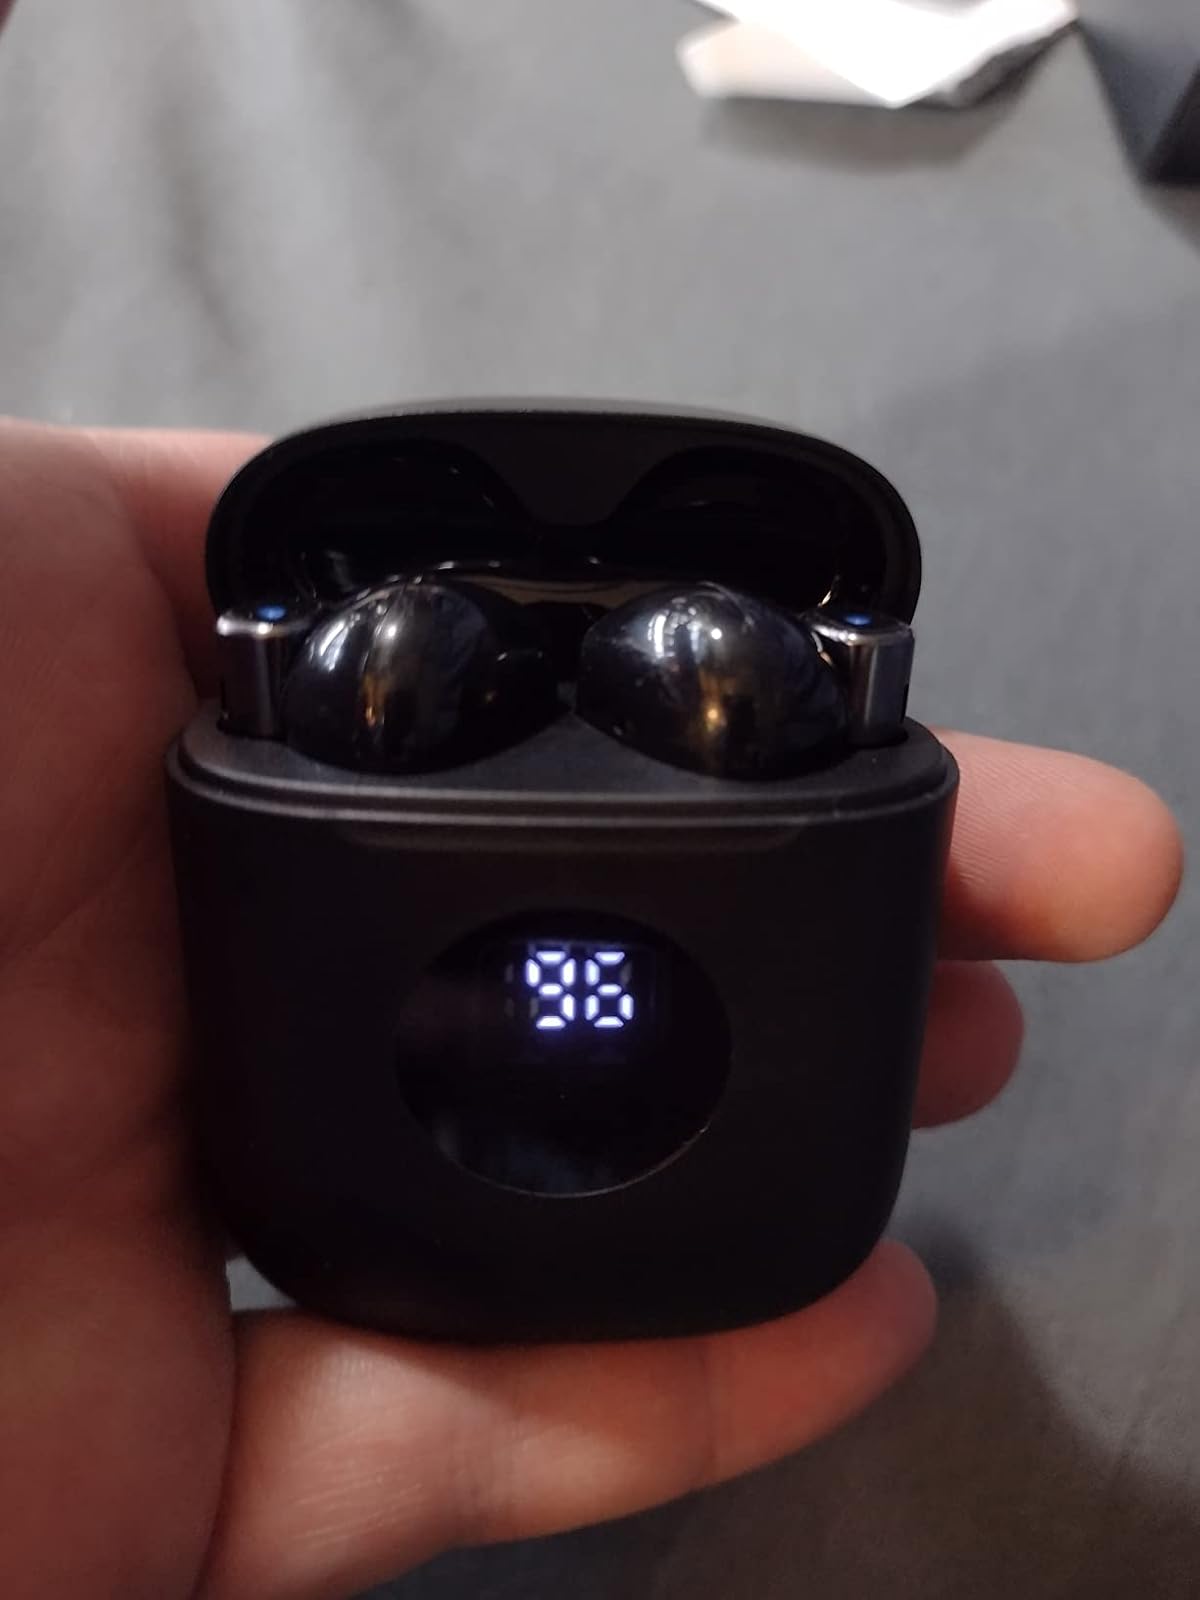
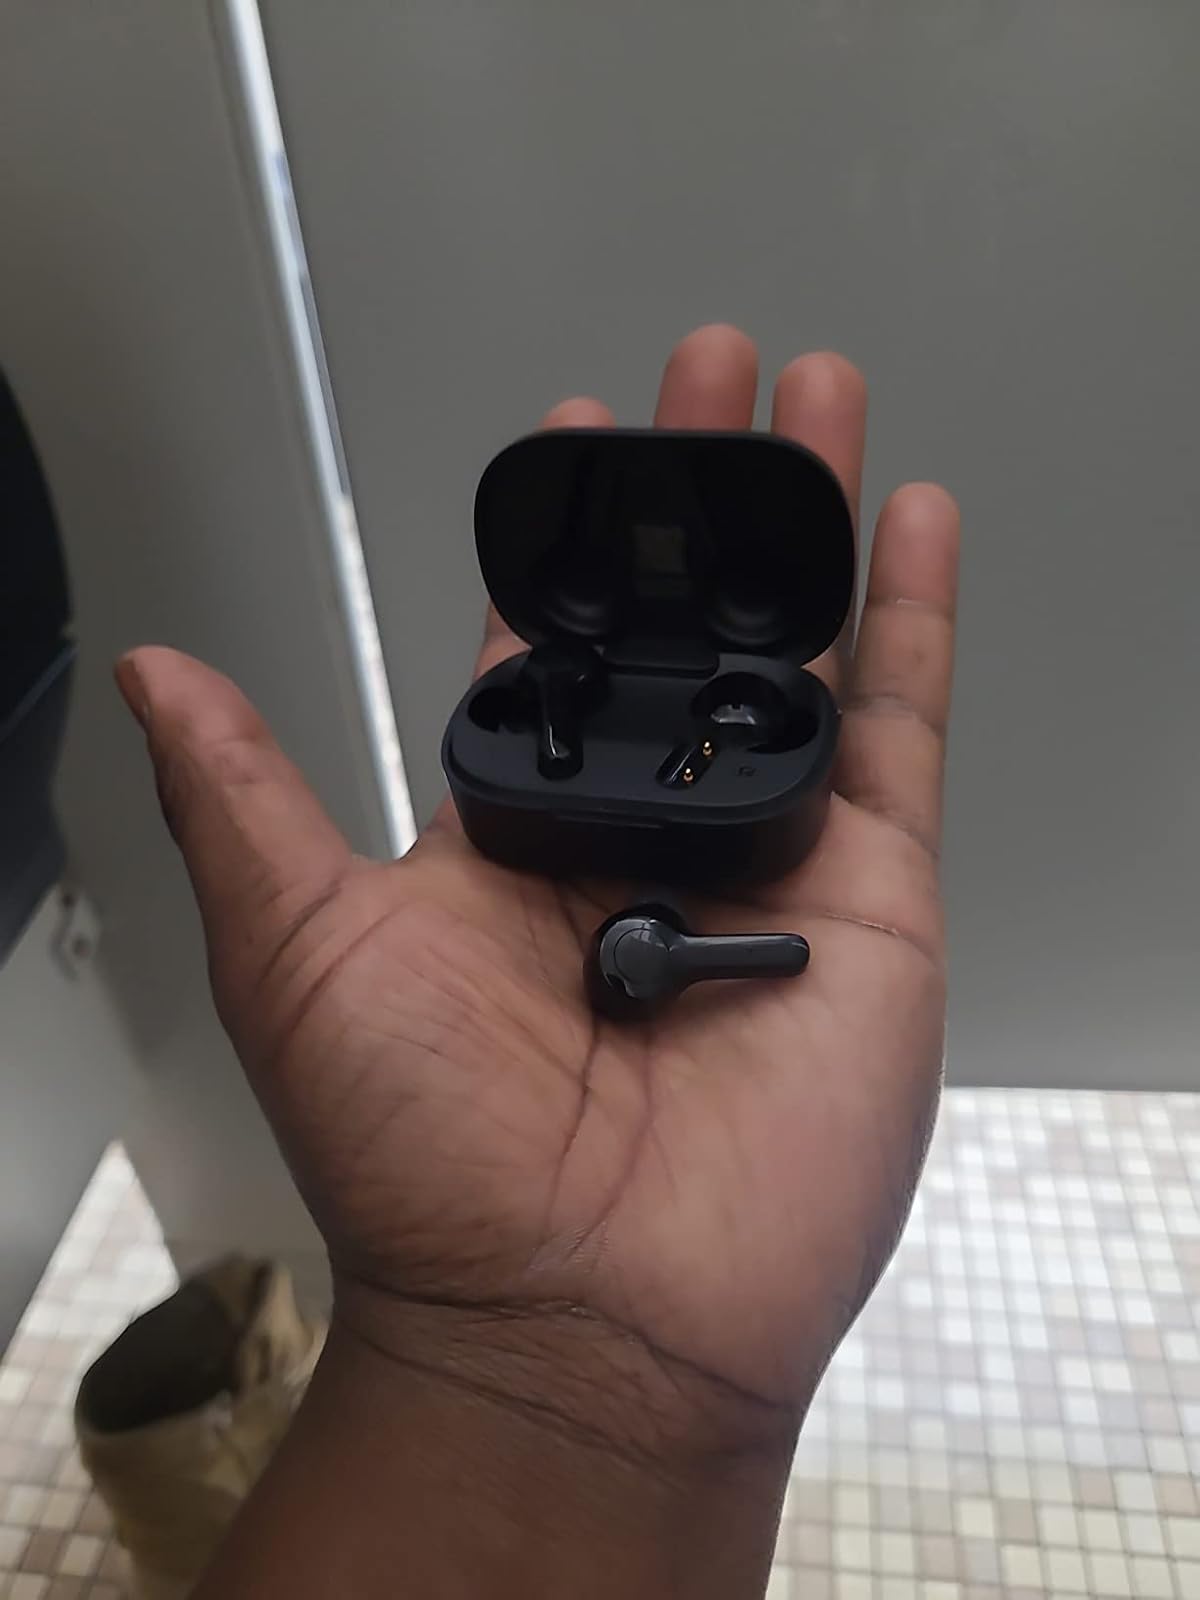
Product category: earbuds
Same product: no